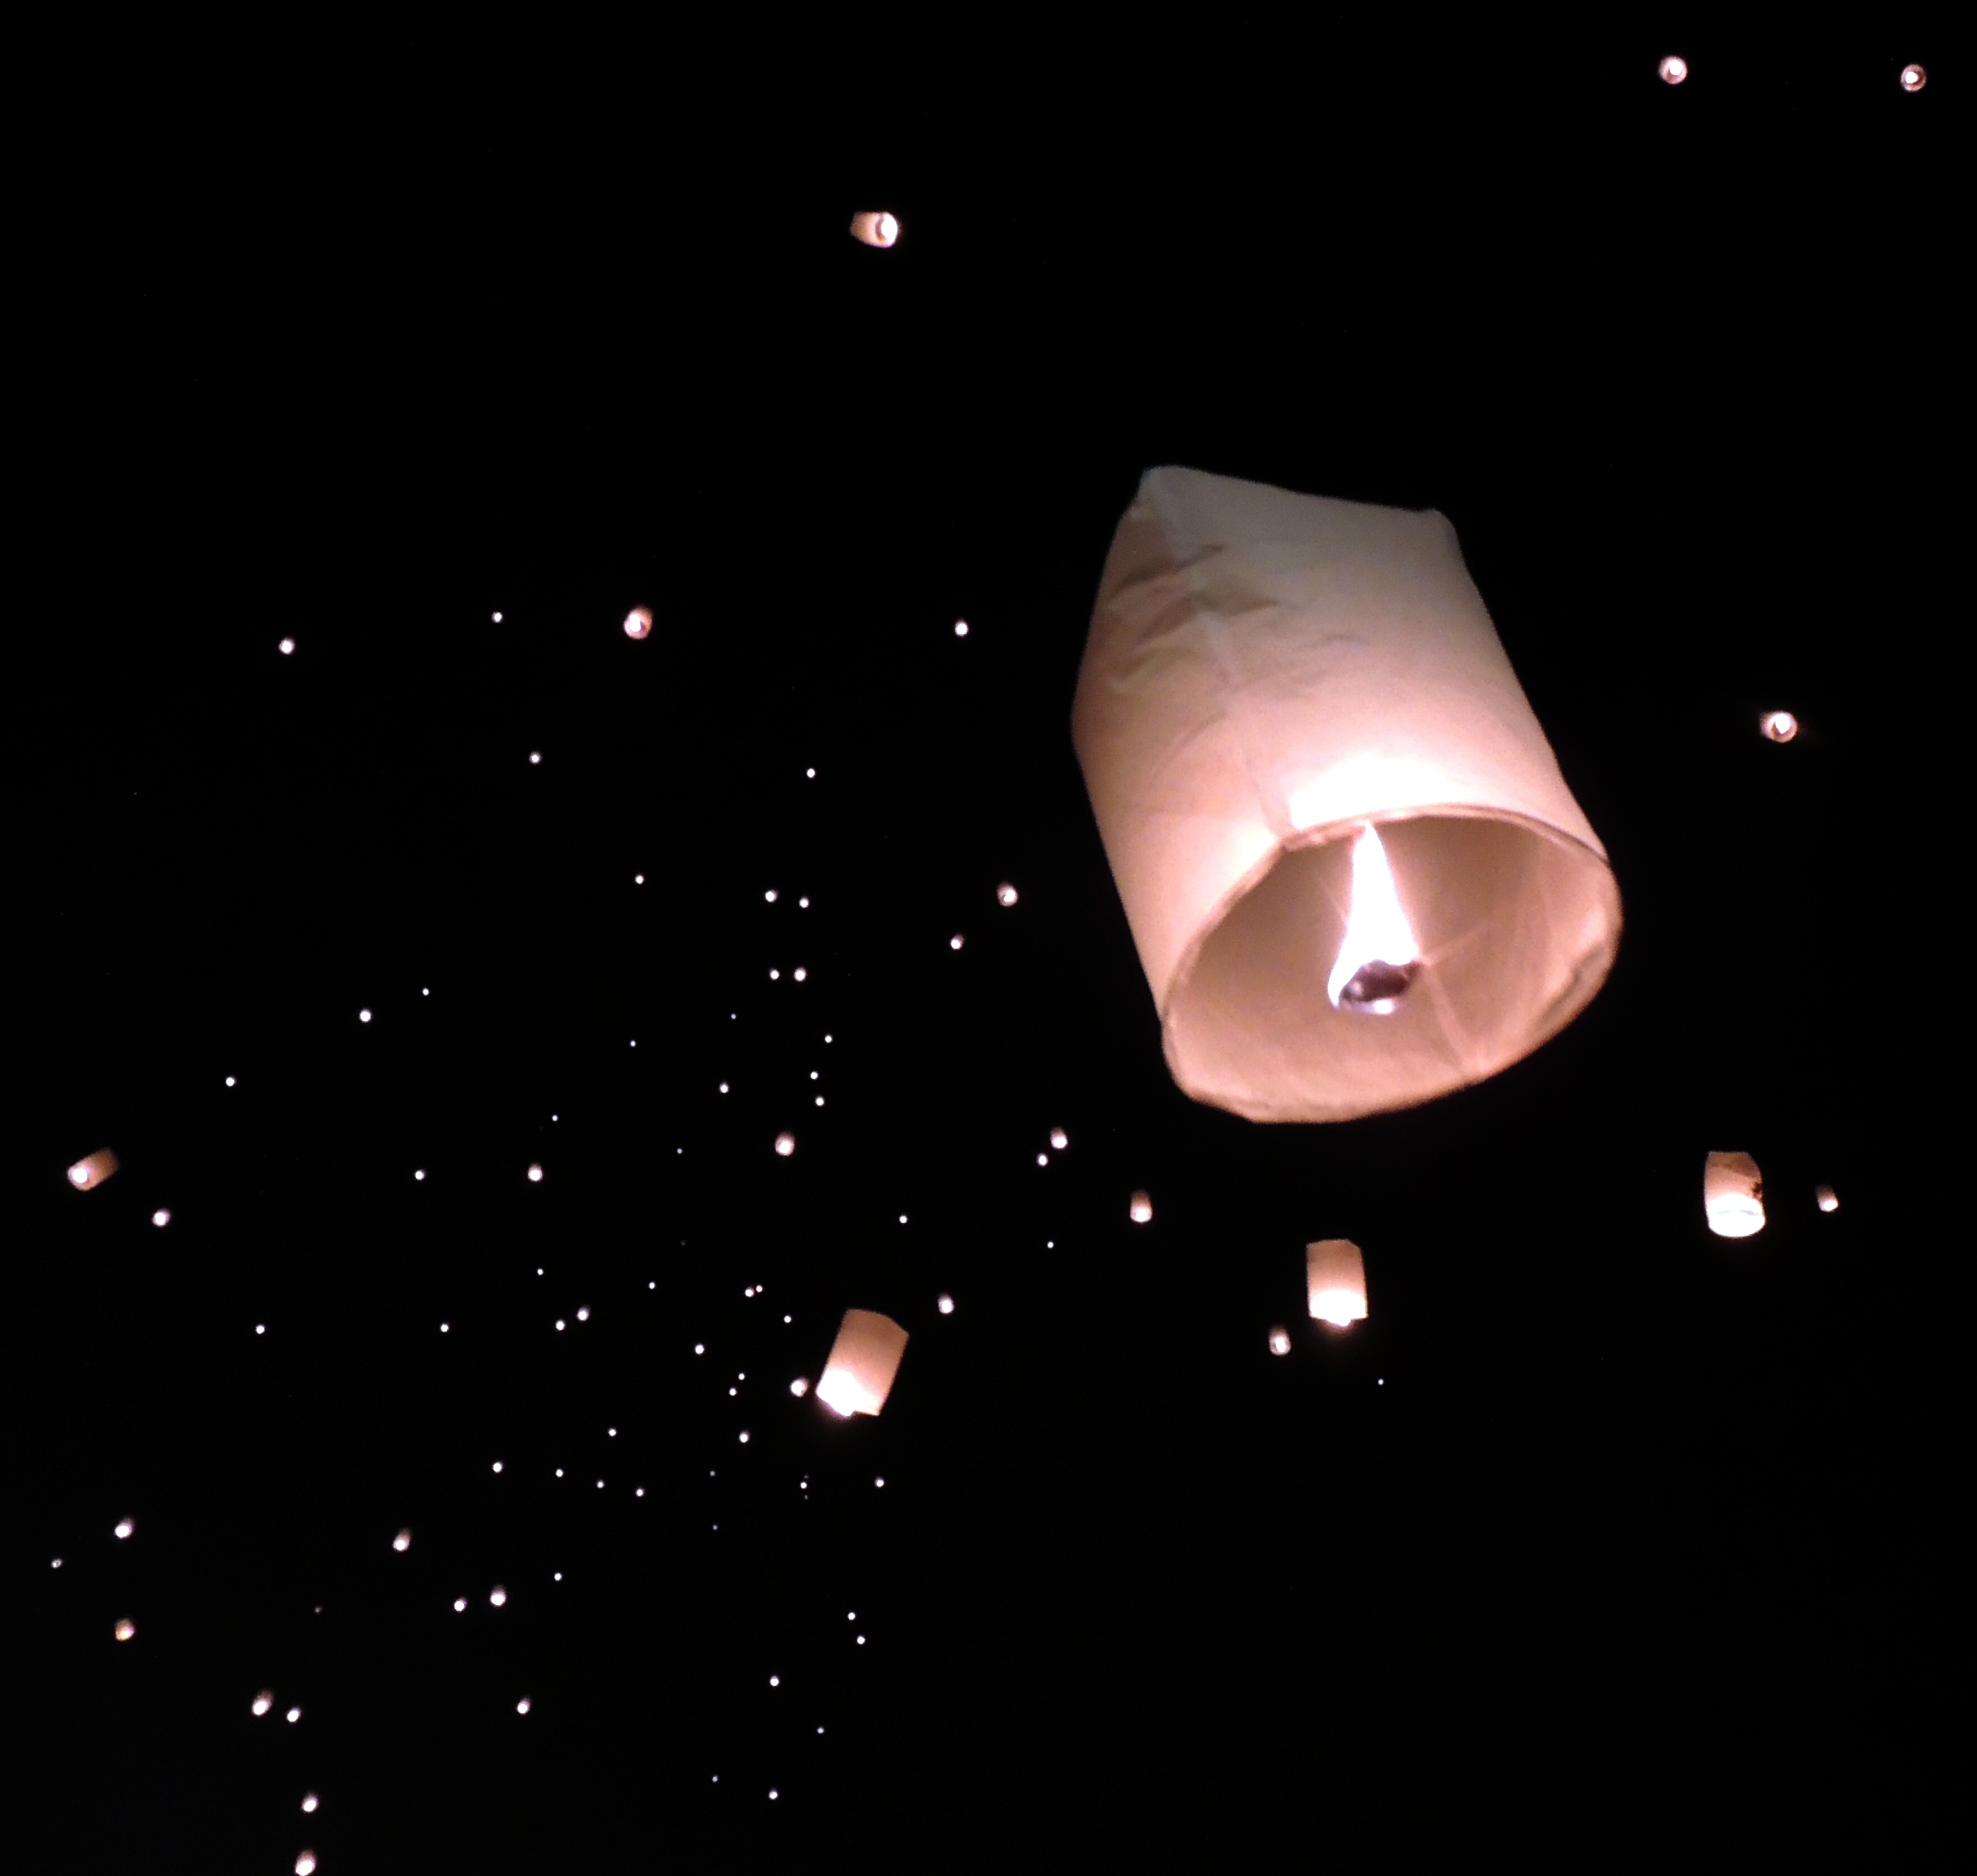
light, night, star, space, darkness, lighting, outer space, astronomy, astronomical object